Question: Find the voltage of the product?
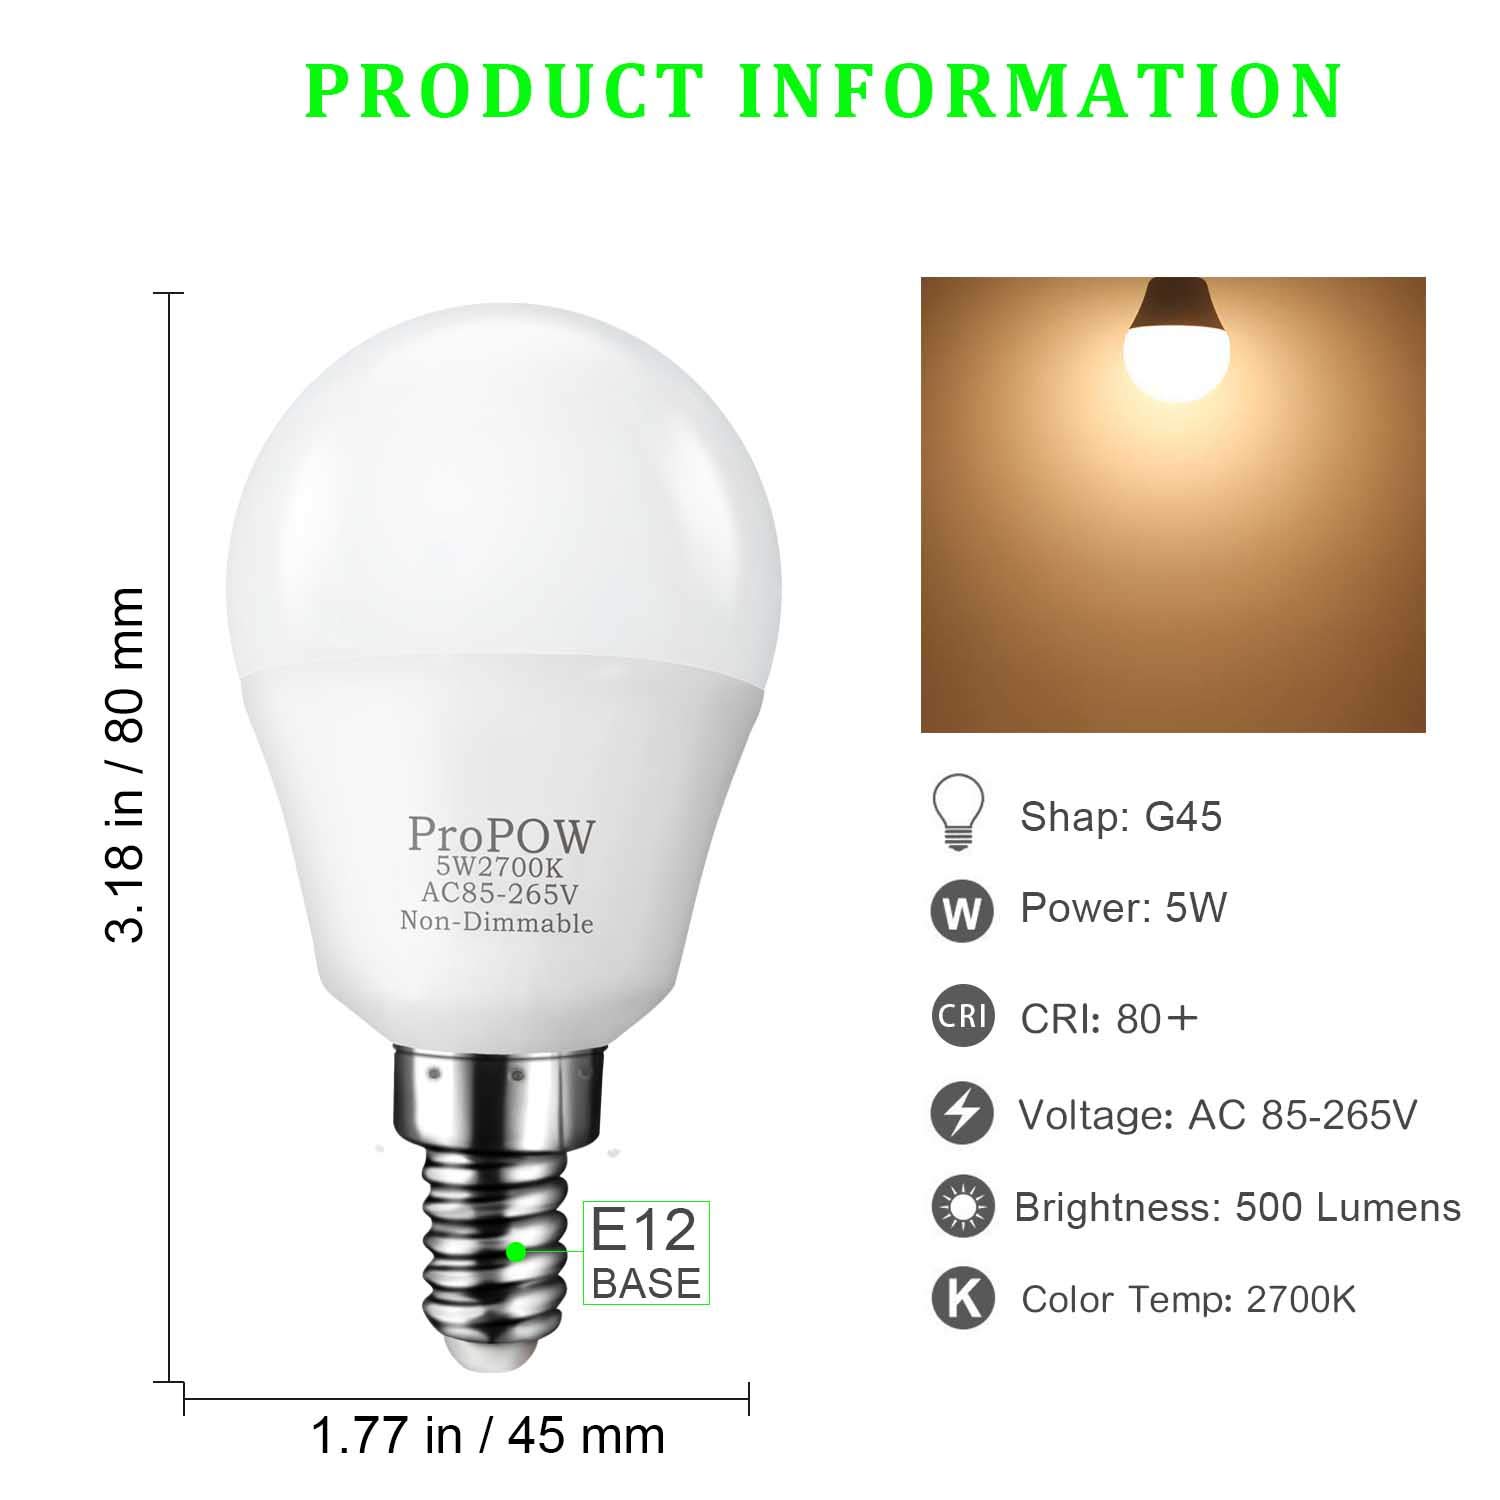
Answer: [85.0, 265.0] volt